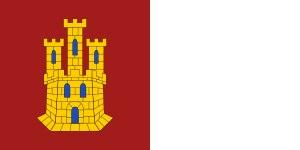
José Bono Martínez [ xoˈse ˈβono maɾˈtines] est un homme d'État espagnol membre du Parti socialiste ouvrier espagnol, né le 14 décembre 1950 à Salobre dans la province d'Albacete.